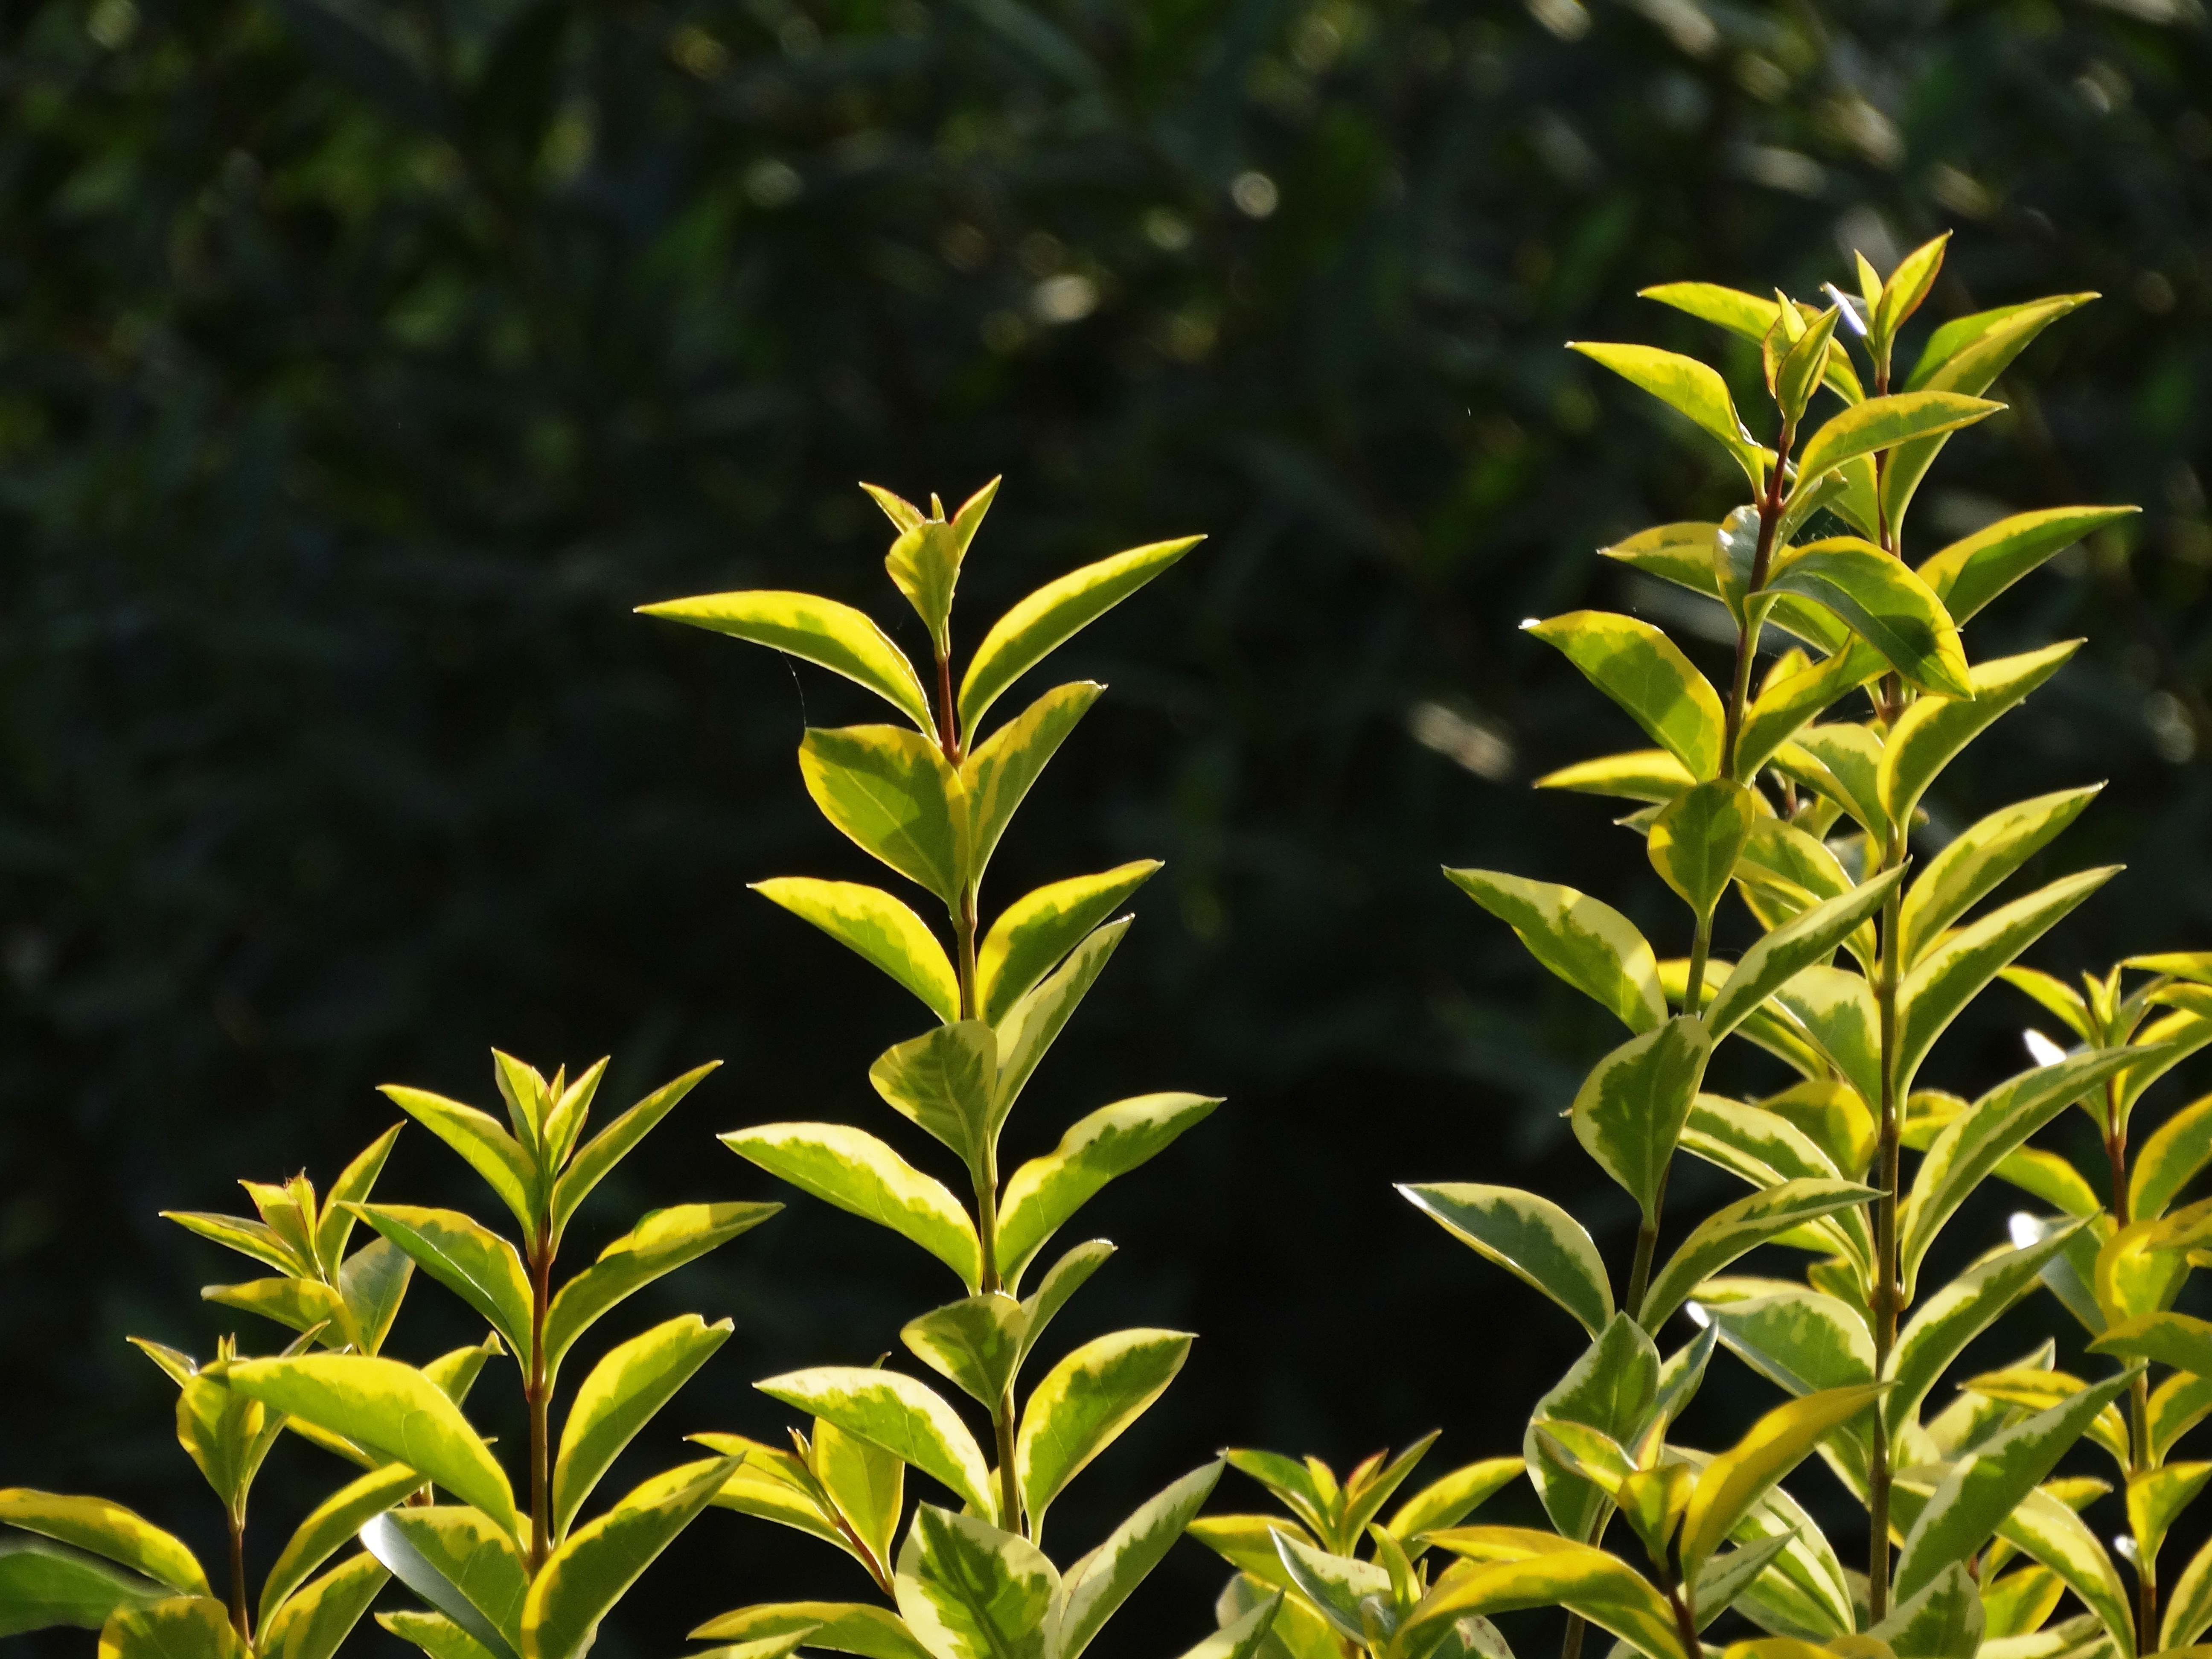
tree, grass, plant, leaf, flower, green, herb, evergreen, botany, garden, flora, shrub, flowering plant, privet, woody plant, land plant